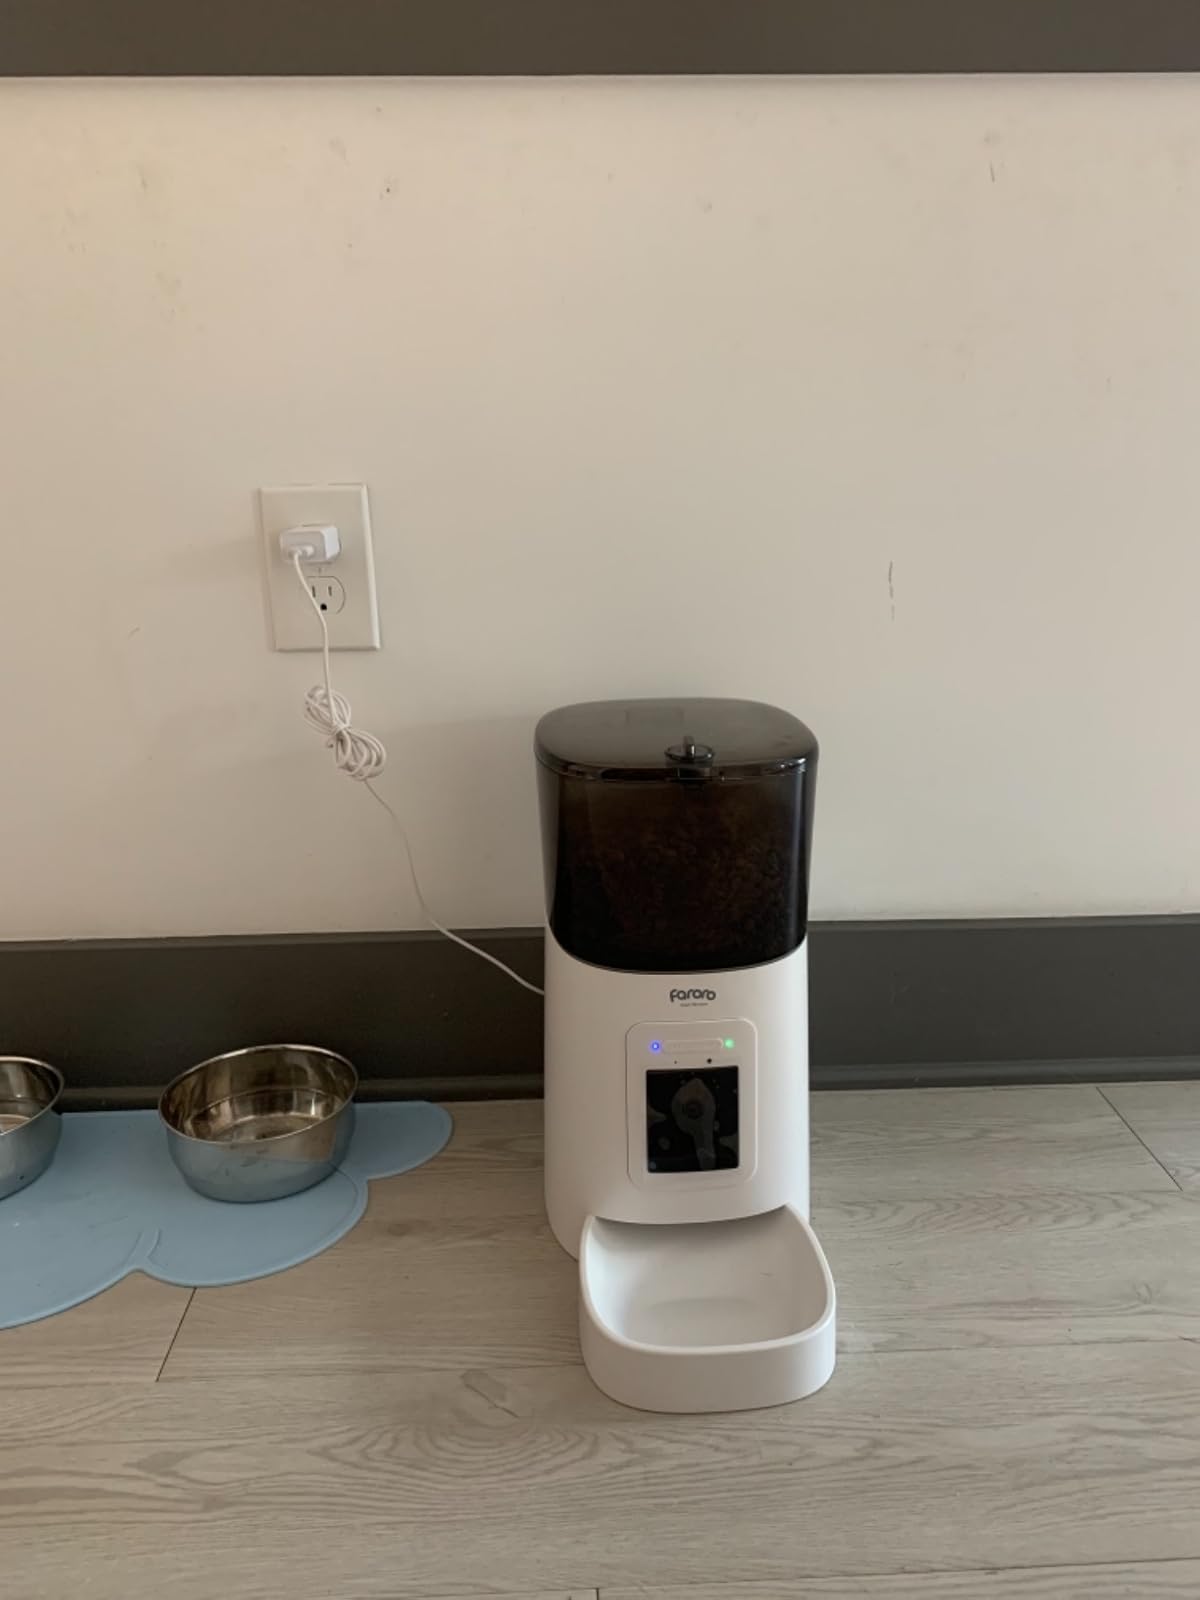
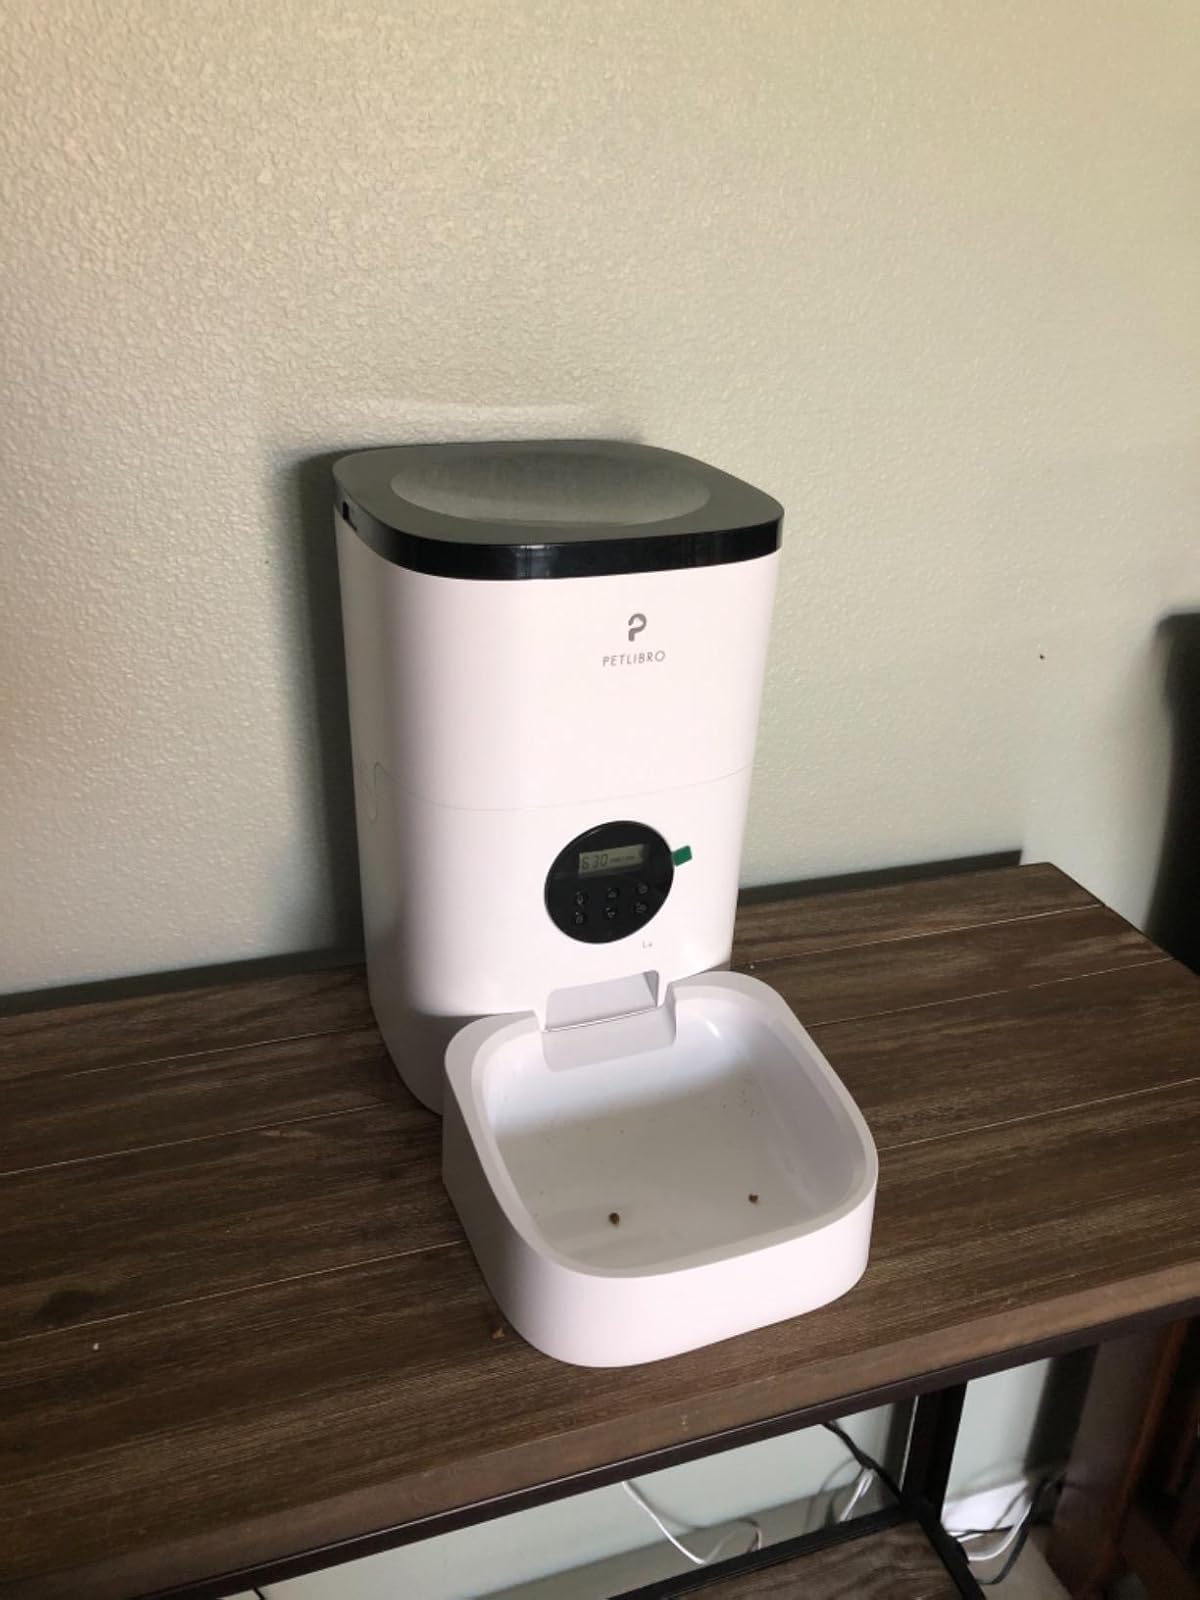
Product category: items_feeder
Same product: no